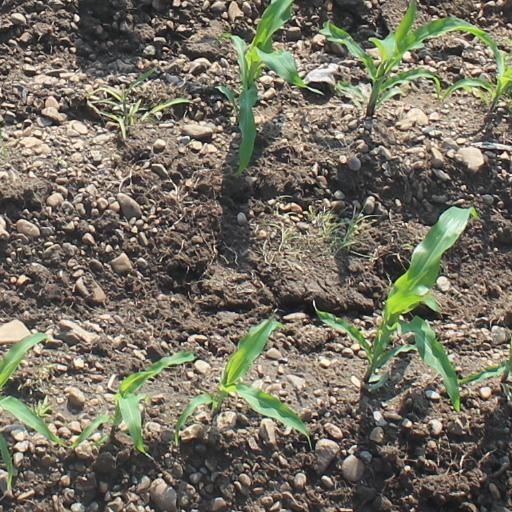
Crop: maize; corn